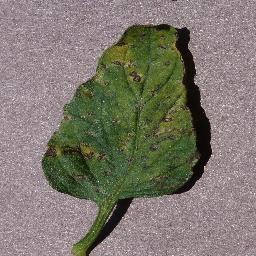
Label: Tomato___Septoria_leaf_spot